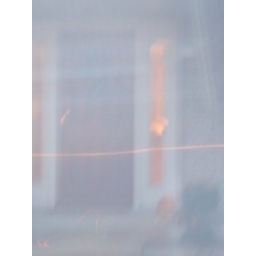
Gram's white hair in the window